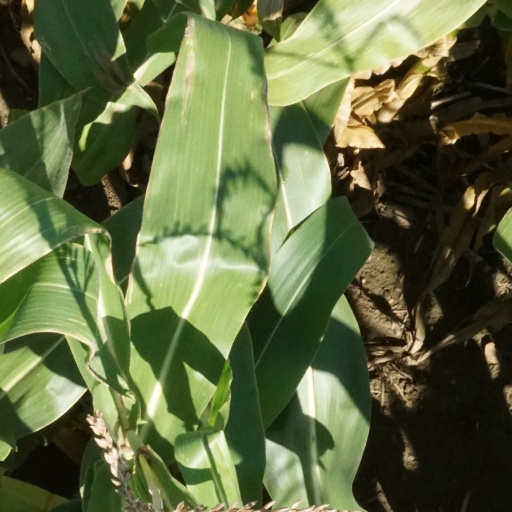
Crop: maize; corn